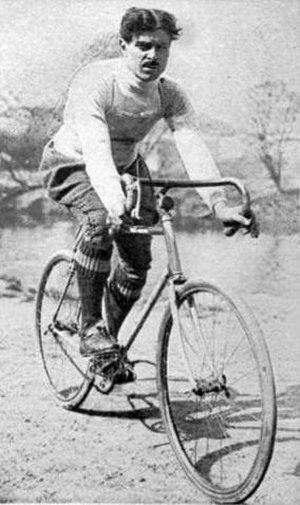
le Belge René Vermandel (1921, vainqueur des Tour des Flandres et de Belgique).
René Vermandel, né le 23 mars 1893 à Zelzate et mort le 20 avril 1958 à Anderlecht, est un coureur cycliste belge. Il fut professionnel de 1920 à 1931. Il a notamment remporté deux titres de champion de Belgique sur route ainsi que les classiques Liège-Bastogne-Liège en 1923 et 1924 et le Tour des Flandres 1921.